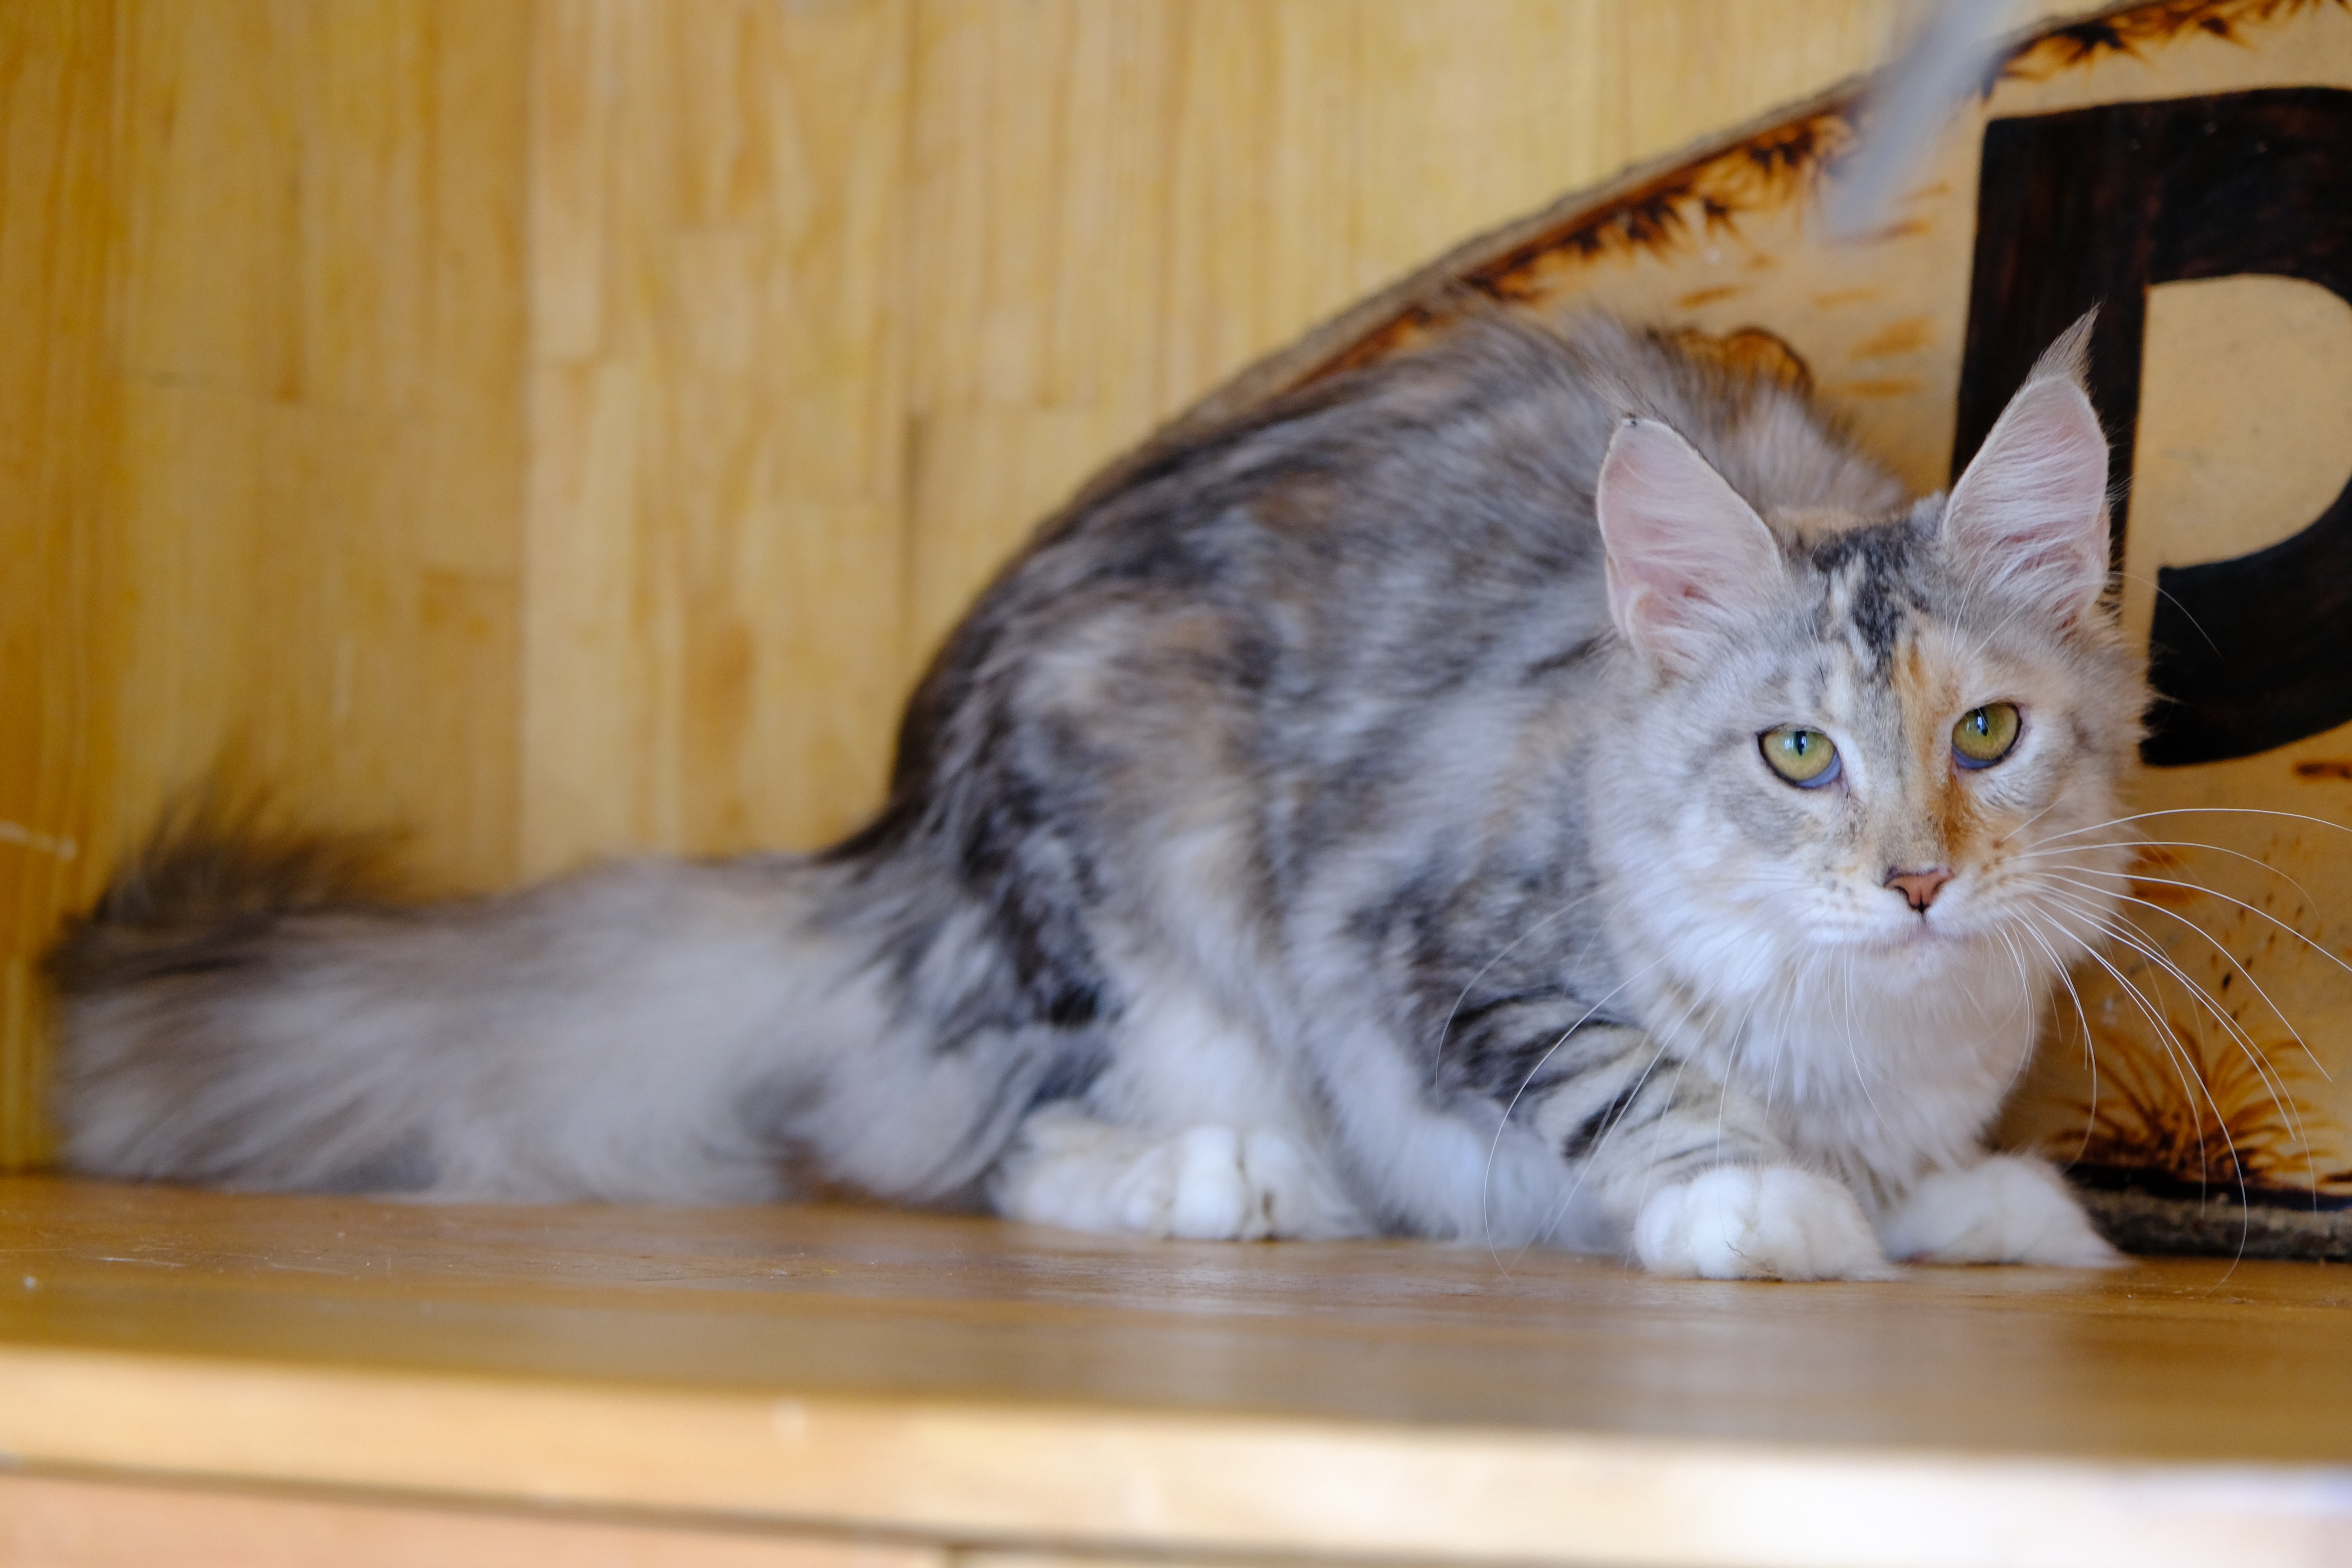
cats, pet, store, cat, felidae, carnivore, small to medium sized cats, whiskers, fawn, wood, snout, paw, domestic short haired cat, tail, fur, comfort, sitting, claw